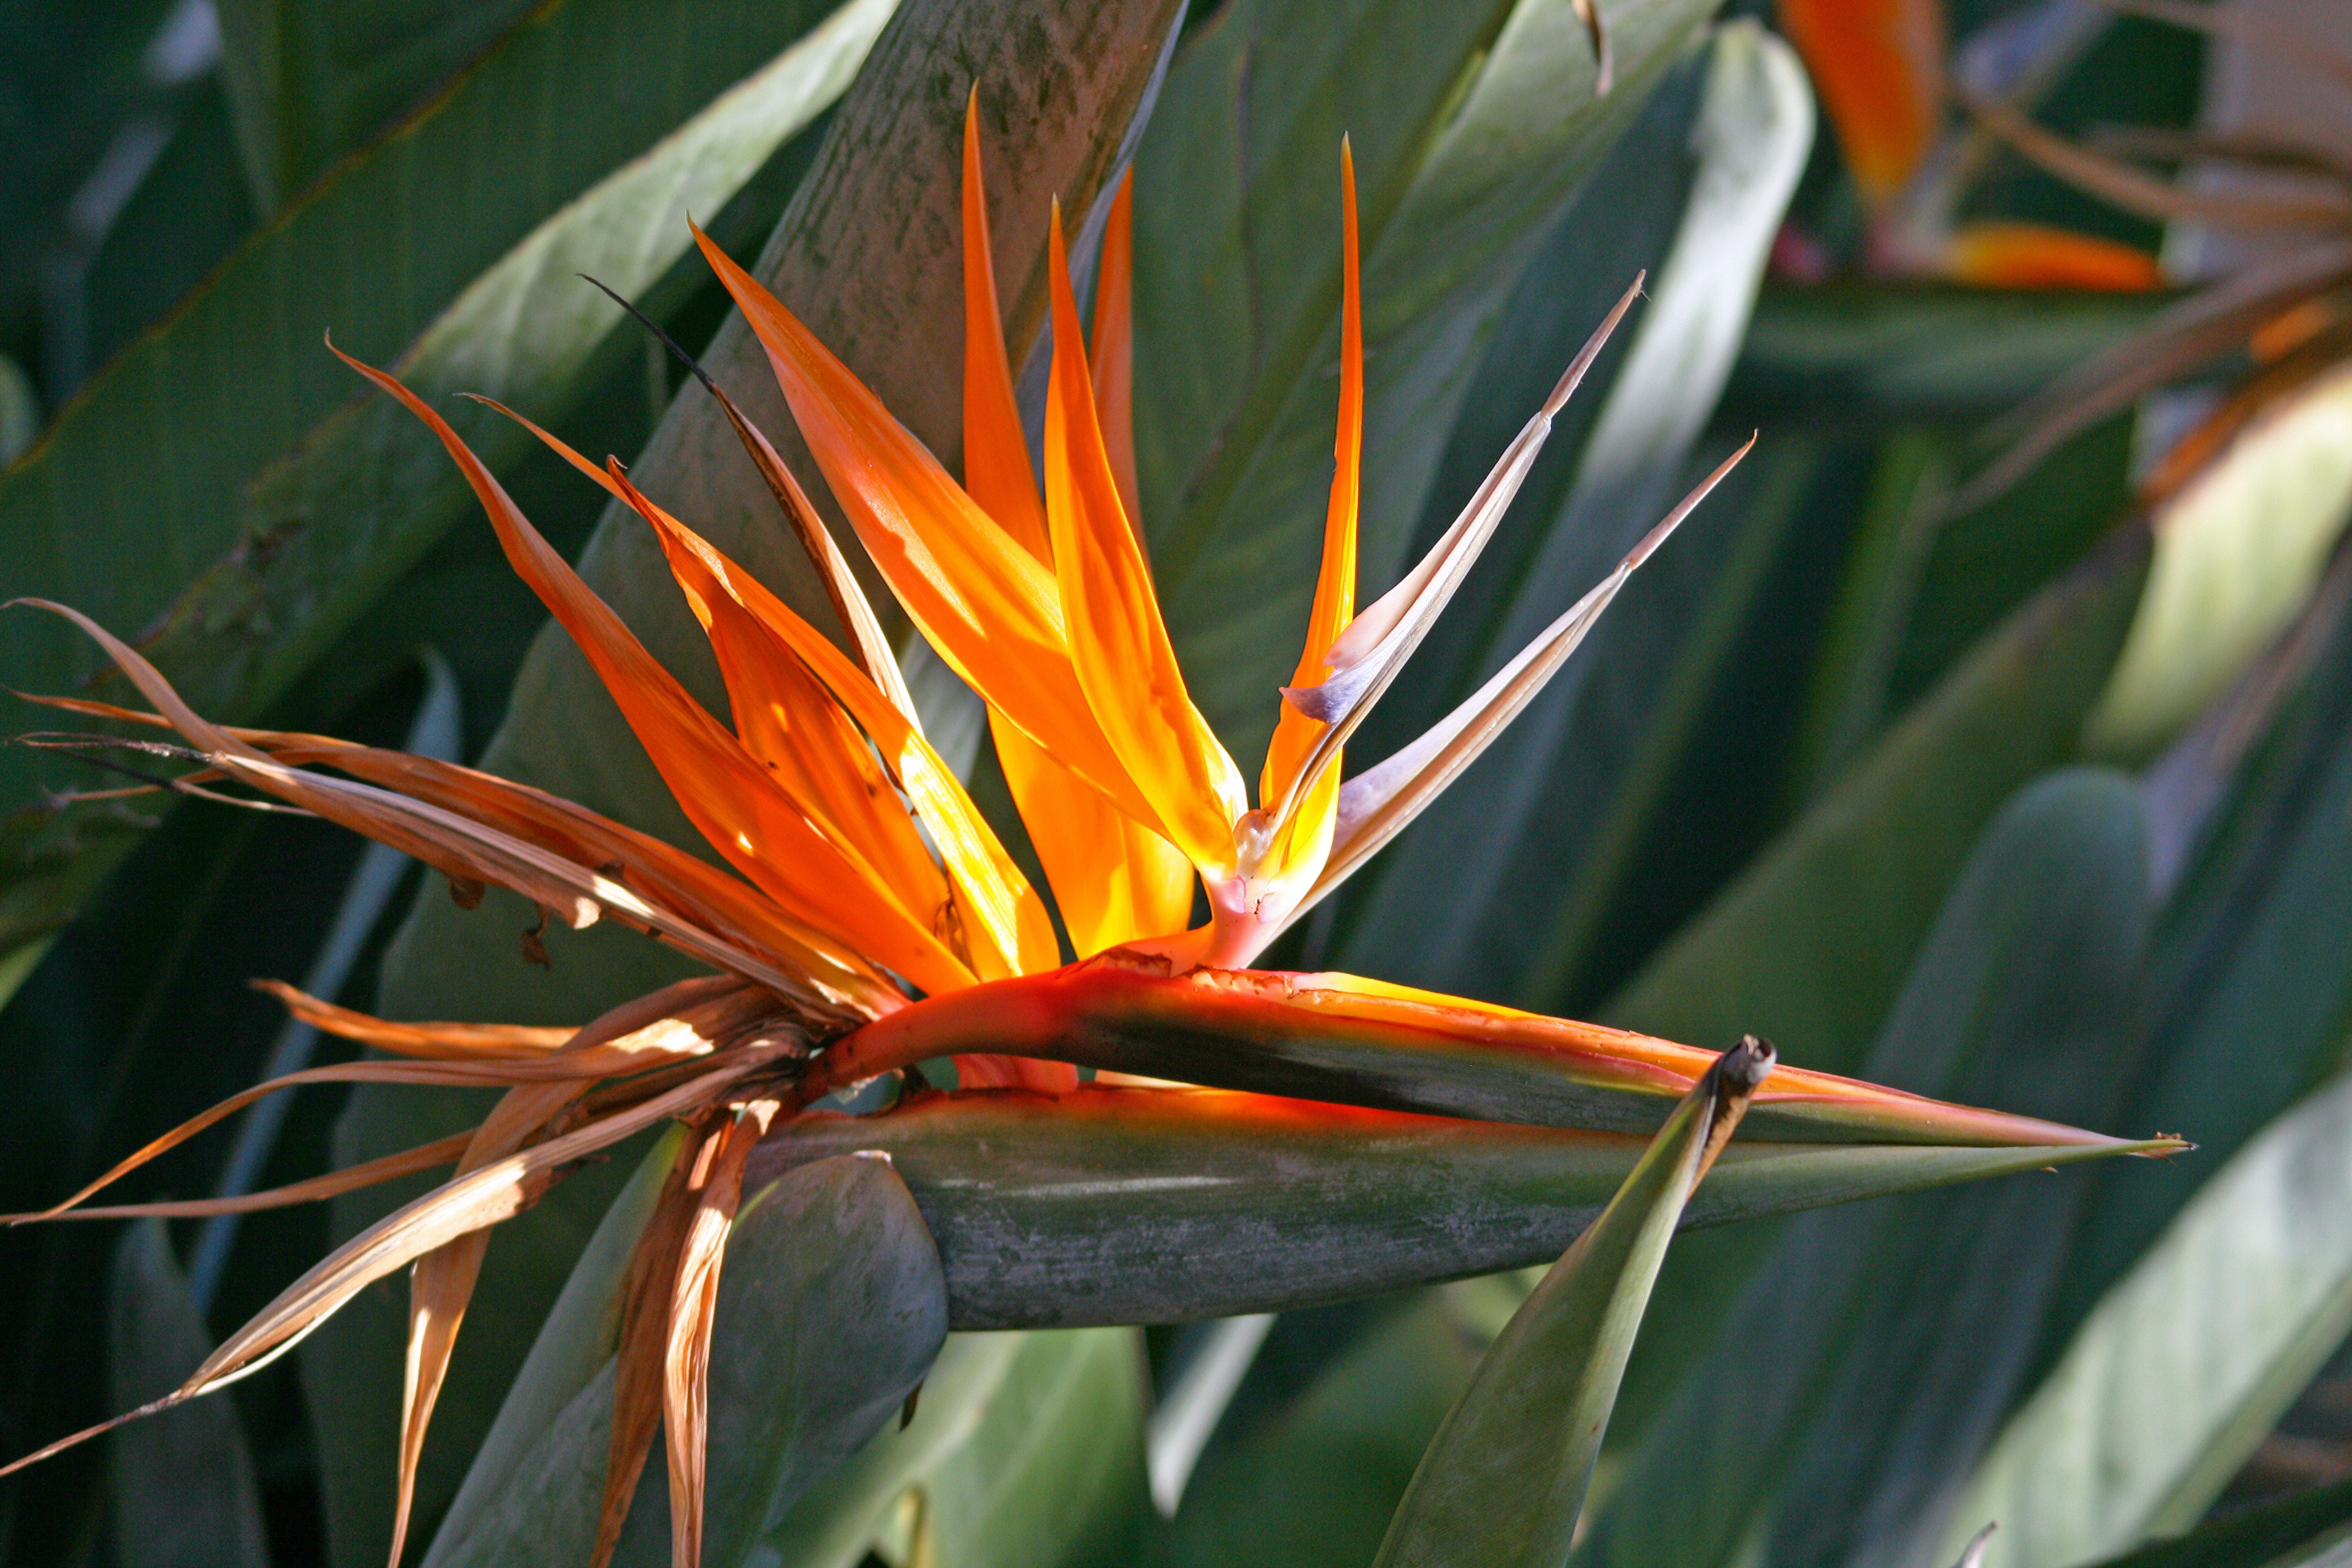
nature, grass, open, light, glowing, plant, leaf, flower, orange, botany, yellow, flora, close up, macro photography, indigenous, bird of paradise flower, flowering plant, crane flower, plant stem, land plant, thorns spines and prickles, spiky petals, flowering strelitzia